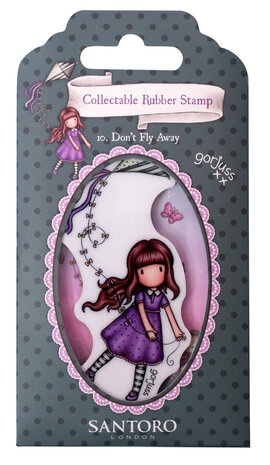
GORJUSS 2023 - DON'T FLY AWAY -  Mini Stamp #10 -
back in stock ! Stamp #10- GOR Cling Stamp Don't Fly Away Essentials 90x55x5mm 1 PC nr.464
Brand: BARBS CRAFT DEPOT
Category: Arts & Entertainment > Hobbies & Creative Arts > Arts & Crafts > Art & Crafting Tools > Craft Measuring & Marking Tools > Decorative Stamps